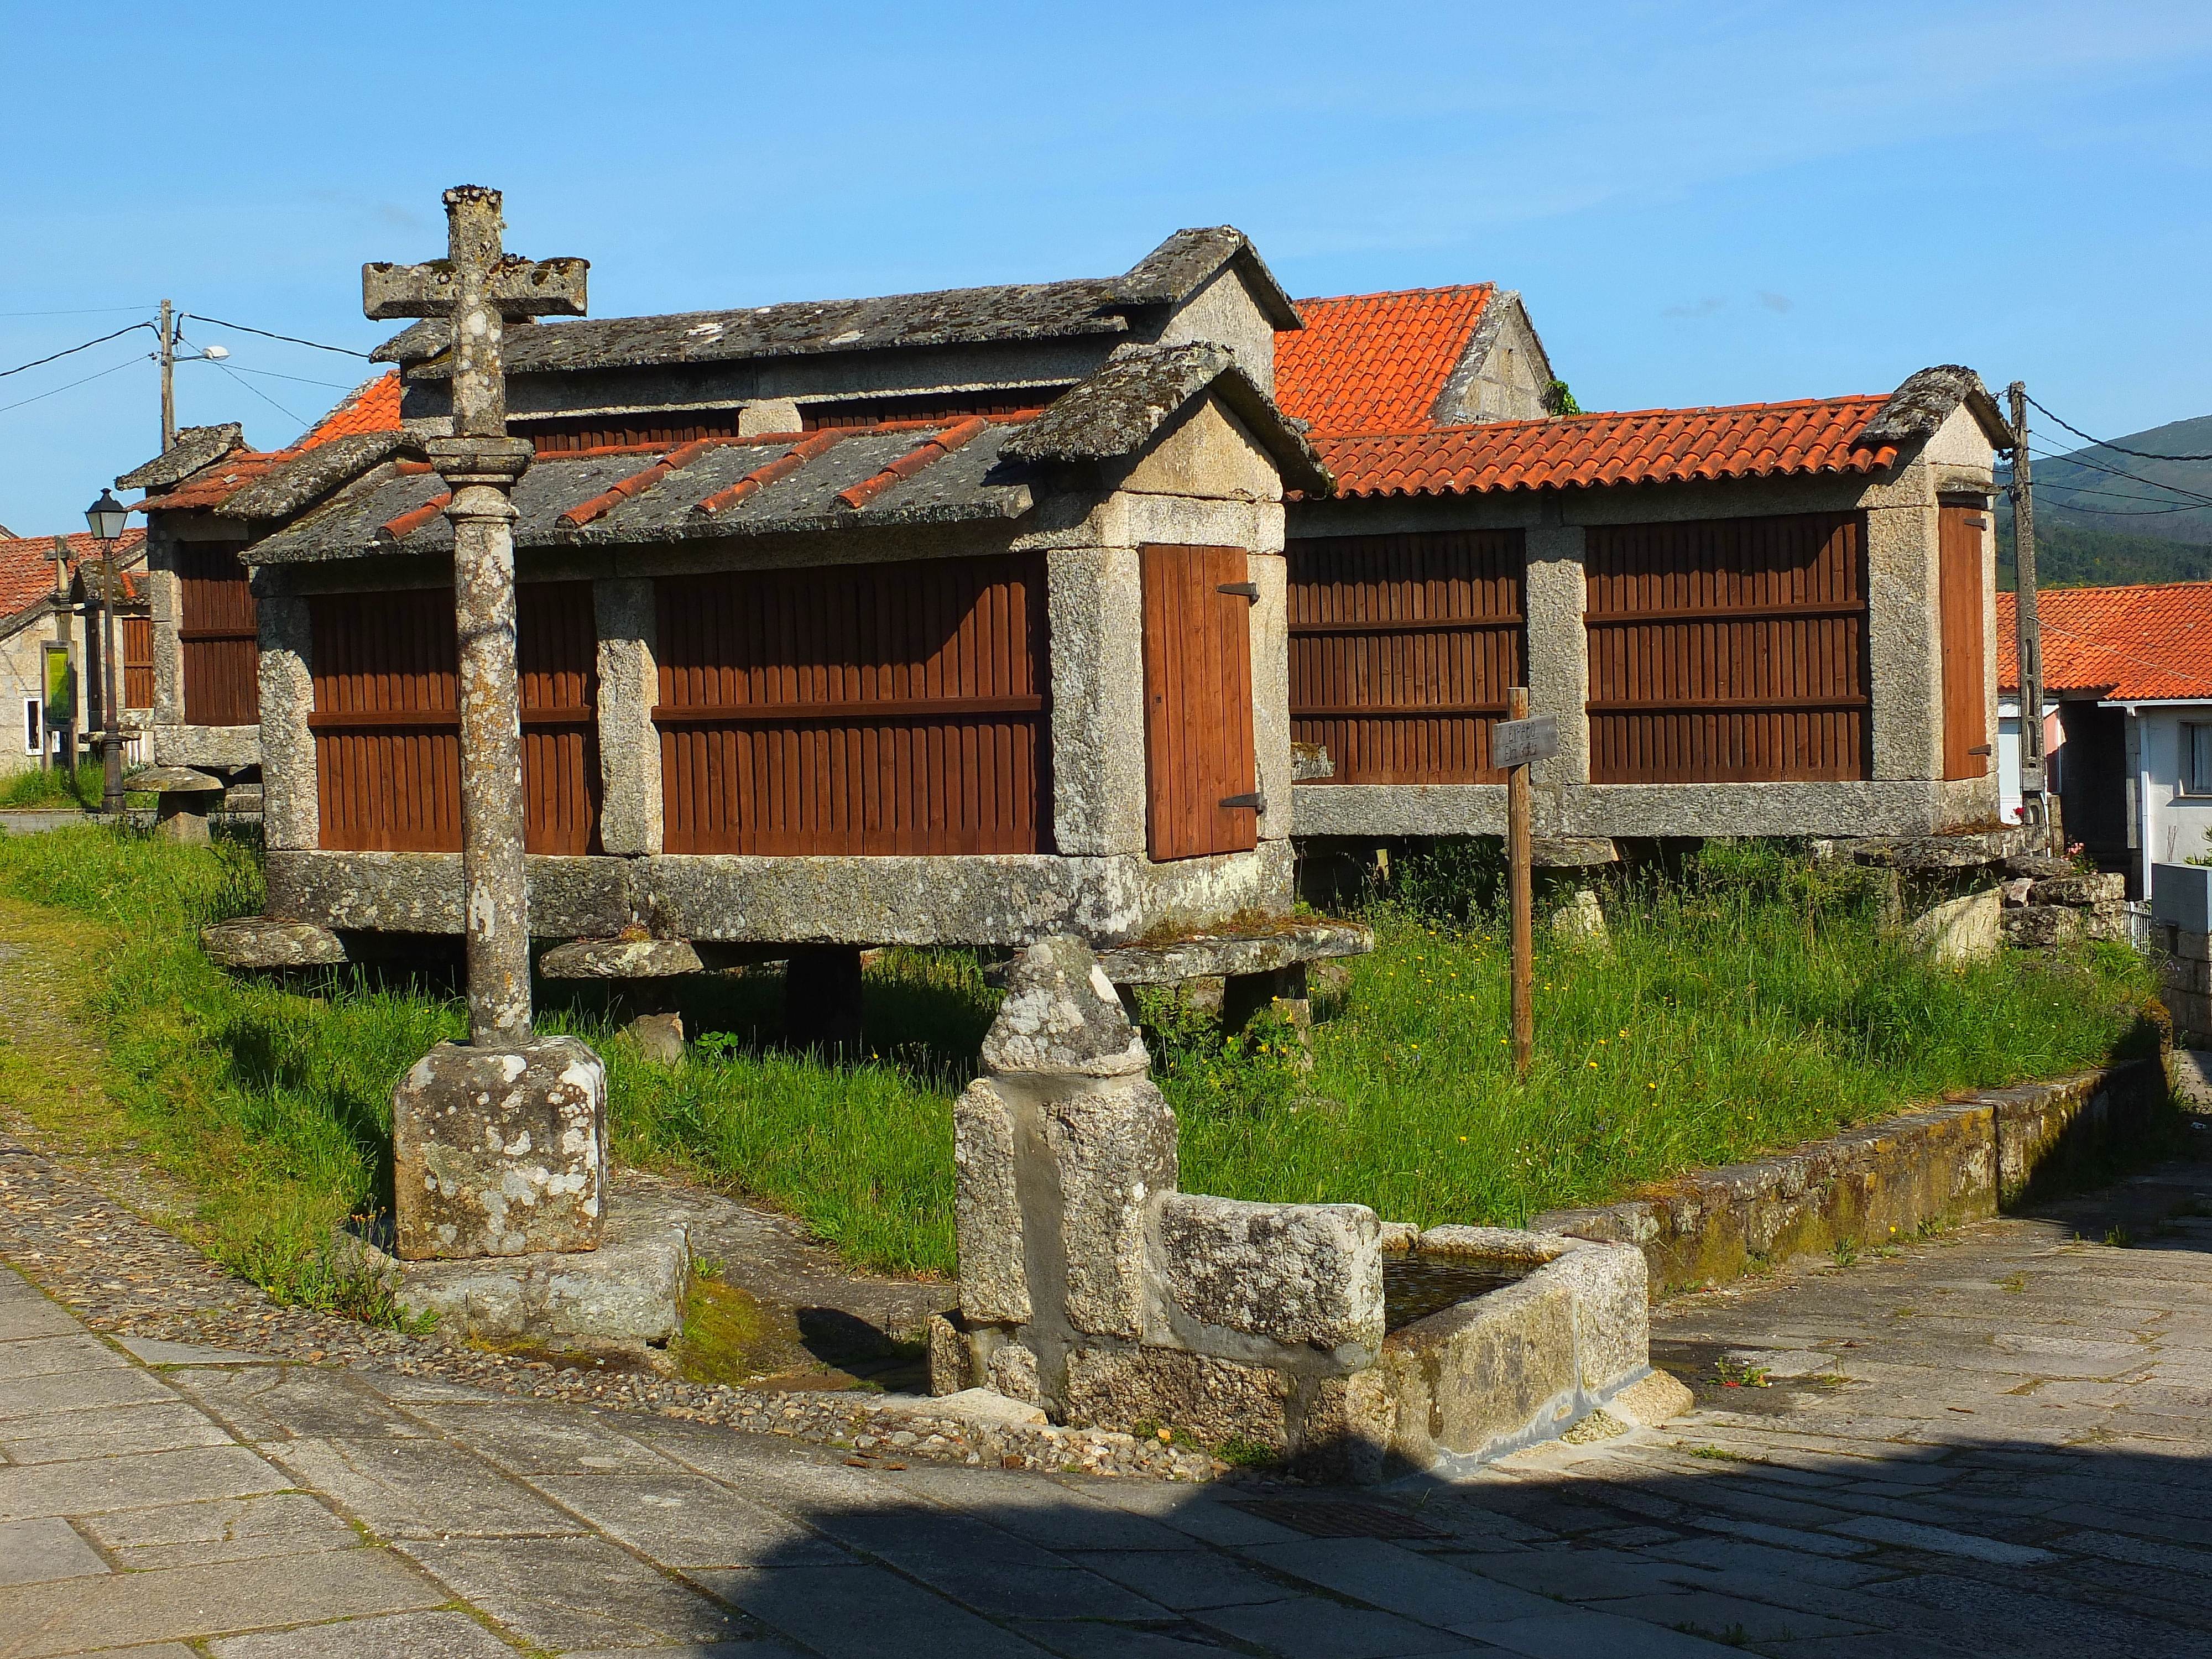
landscape, villa, town, building, palace, village, facade, property, spain, monastery, galicia, pontevedra, paisajes, estate, espana, hacienda, ggl1, gaby1, fujifilmxs1, canastros, pedre, cerdedo, horreos, pontevedragaliciaespa a, historic site, ancient history